Edmund Pettus Bridge

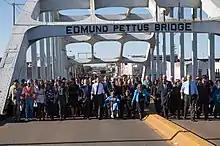
President Obama, congressman John Lewis, former President George W. Bush, and Civil Rights Movement veterans and other commemoration attendees marching across the Edmund Pettus Bridge in March, 2015

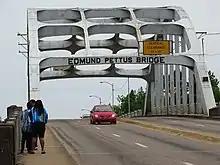
The bridge in May 2017

Since 1965, many marches have commemorated the events of Bloody Sunday. On its 30th anniversary, Rep. John Lewis, former president of Student Nonviolent Coordinating Committee and a prominent activist during the Selma to Montgomery marches, said, "It's gratifying to come back and see the changes that have occurred; to see the number of registered voters and the number of Black elected officials in the state of Alabama to be able to walk with other members of Congress that are African Americans." On the 40th anniversary of Bloody Sunday, over 10,000 people, including Lewis, again marched across the Edmund Pettus Bridge.